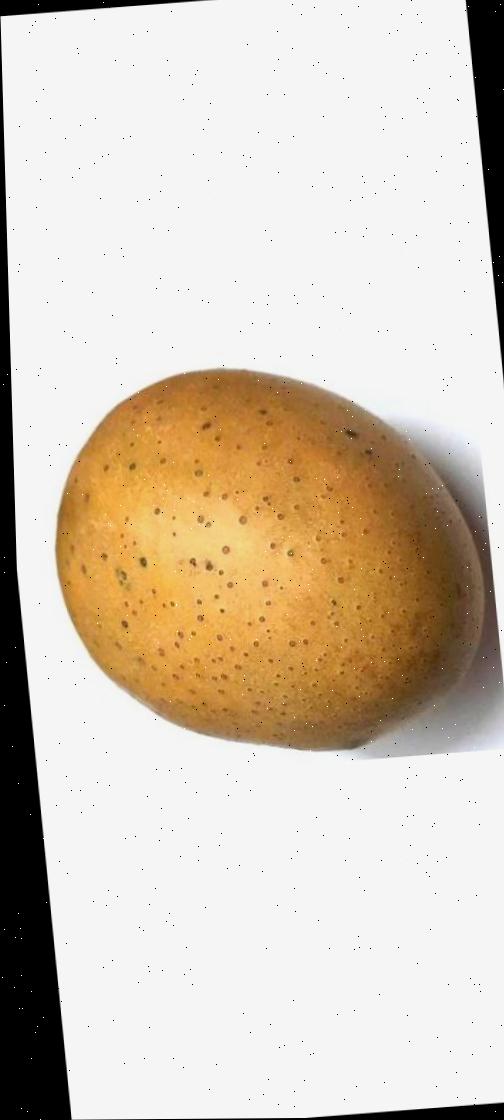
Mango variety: Gourmoti